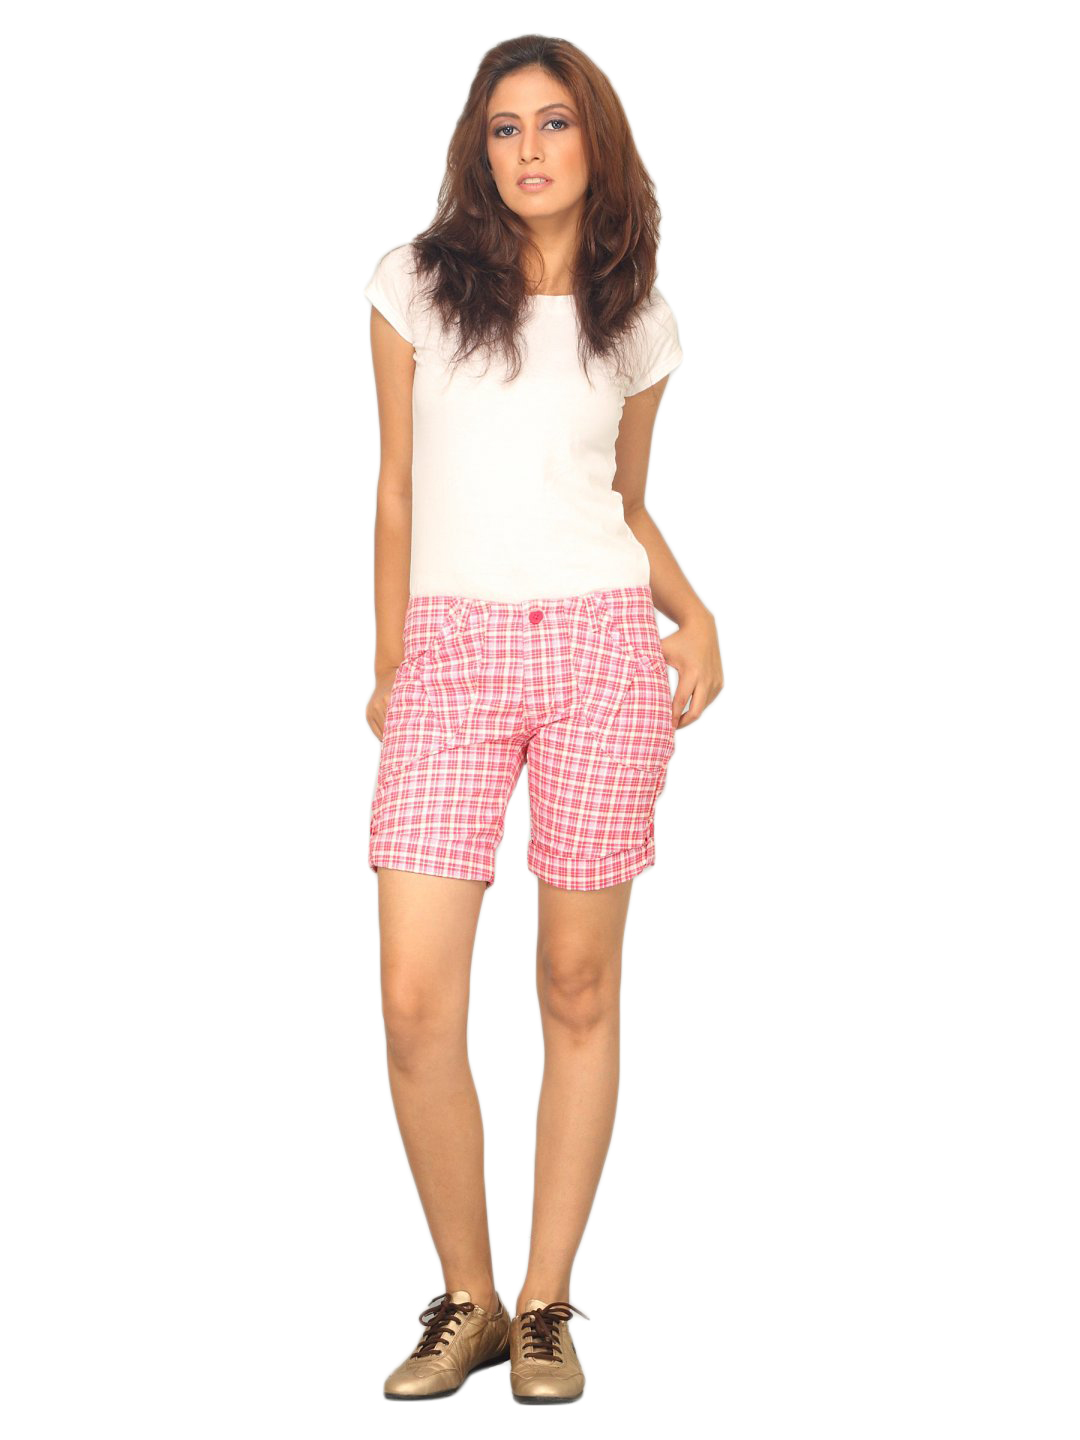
Jealous 21 Women's Pink Shorts
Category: Apparel / Bottomwear / Shorts
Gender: Women
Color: White
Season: Summer 2011
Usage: Casual